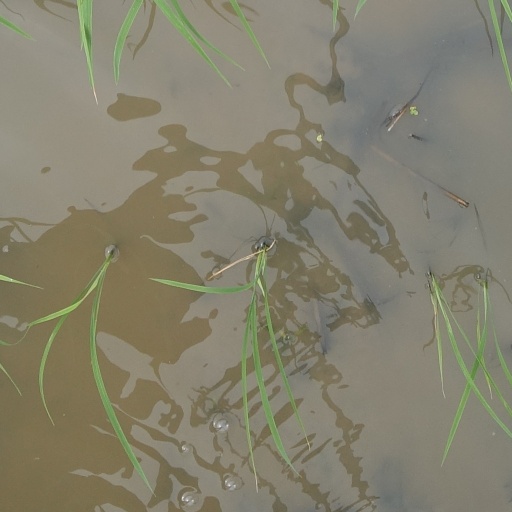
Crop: rice